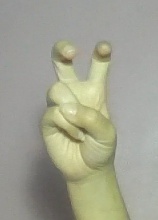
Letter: toot